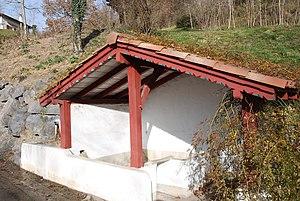
Cambo-les-Bains est une commune française située dans le département des Pyrénées-Atlantiques, en région Nouvelle-Aquitaine.